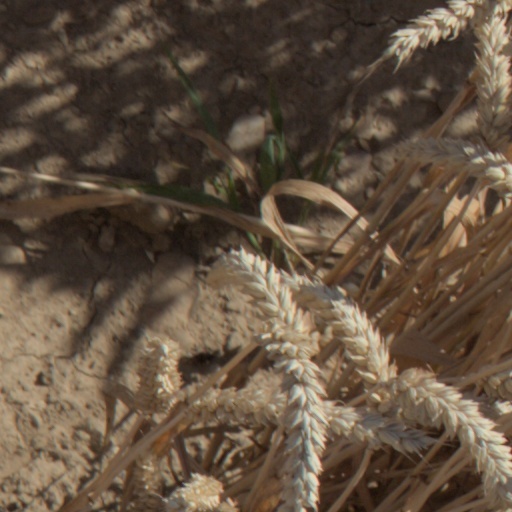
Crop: wheat